Tamworth Castle

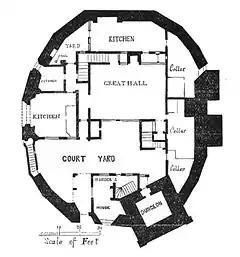
The ground plan of Tamworth Castle

The last male of the family to own the castle was Philip Marmion. Since he had no legitimate sons, the castle passed on his death (c.1291) to his daughter and, after she died without an heir in 1294, to her niece Joan. As she was the wife of Sir Alexander Freville, Joan's descendants initiated the next dynasty of owners who held the castle until 1423. The male line then came to an end with Baldwin de Freville, whose son died a minor, and the castle passed to the eldest daughter, Elizabeth, and her husband, Thomas Ferrers of Groby.